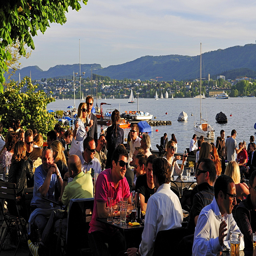
people enjoy a warm spring evening on the lake